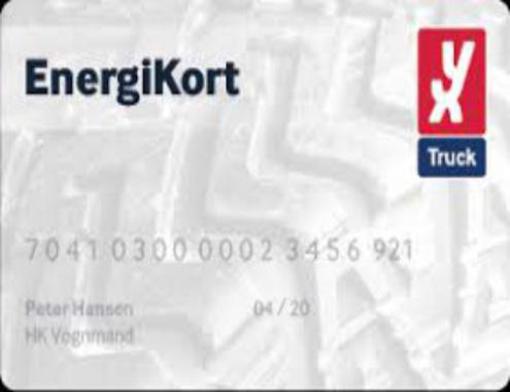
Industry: Others